Andrei Mironov (activist)

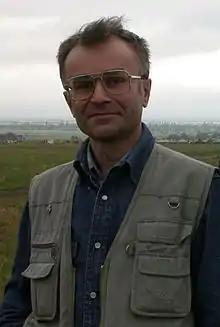
Andrei Mironov

Andrei Nikolaevich Mironov (31 March 1954 – 24 May 2014) was a Russian human rights activist, reporter, fixer, and interpreter. "The Washington Post" described him as "the interpreter who tried to save Russia". Mironov was killed while covering the 2014 Siege of Sloviansk in Ukraine.